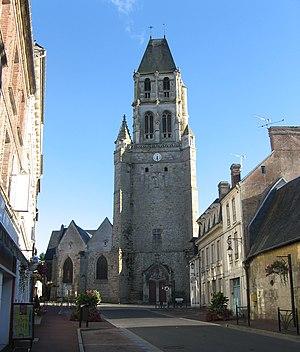
La cathédrale Notre-Dame d'Orbec.
L'église Notre-Dame d'Orbec est une église catholique située à Orbec, en France.
Cette liste regroupe une partie des monuments historiques du Calvados.
Cette liste regroupe une partie des monuments historiques du Calvados.